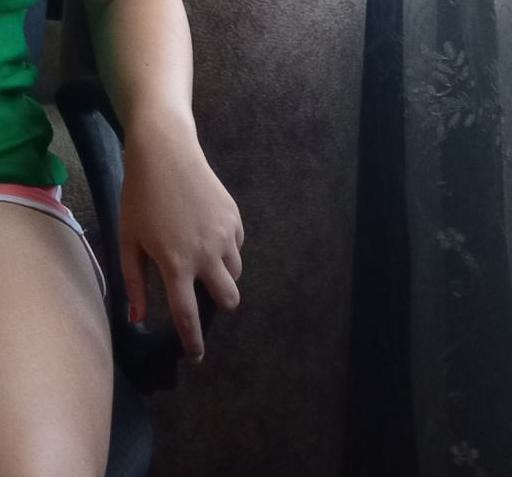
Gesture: no_gesture